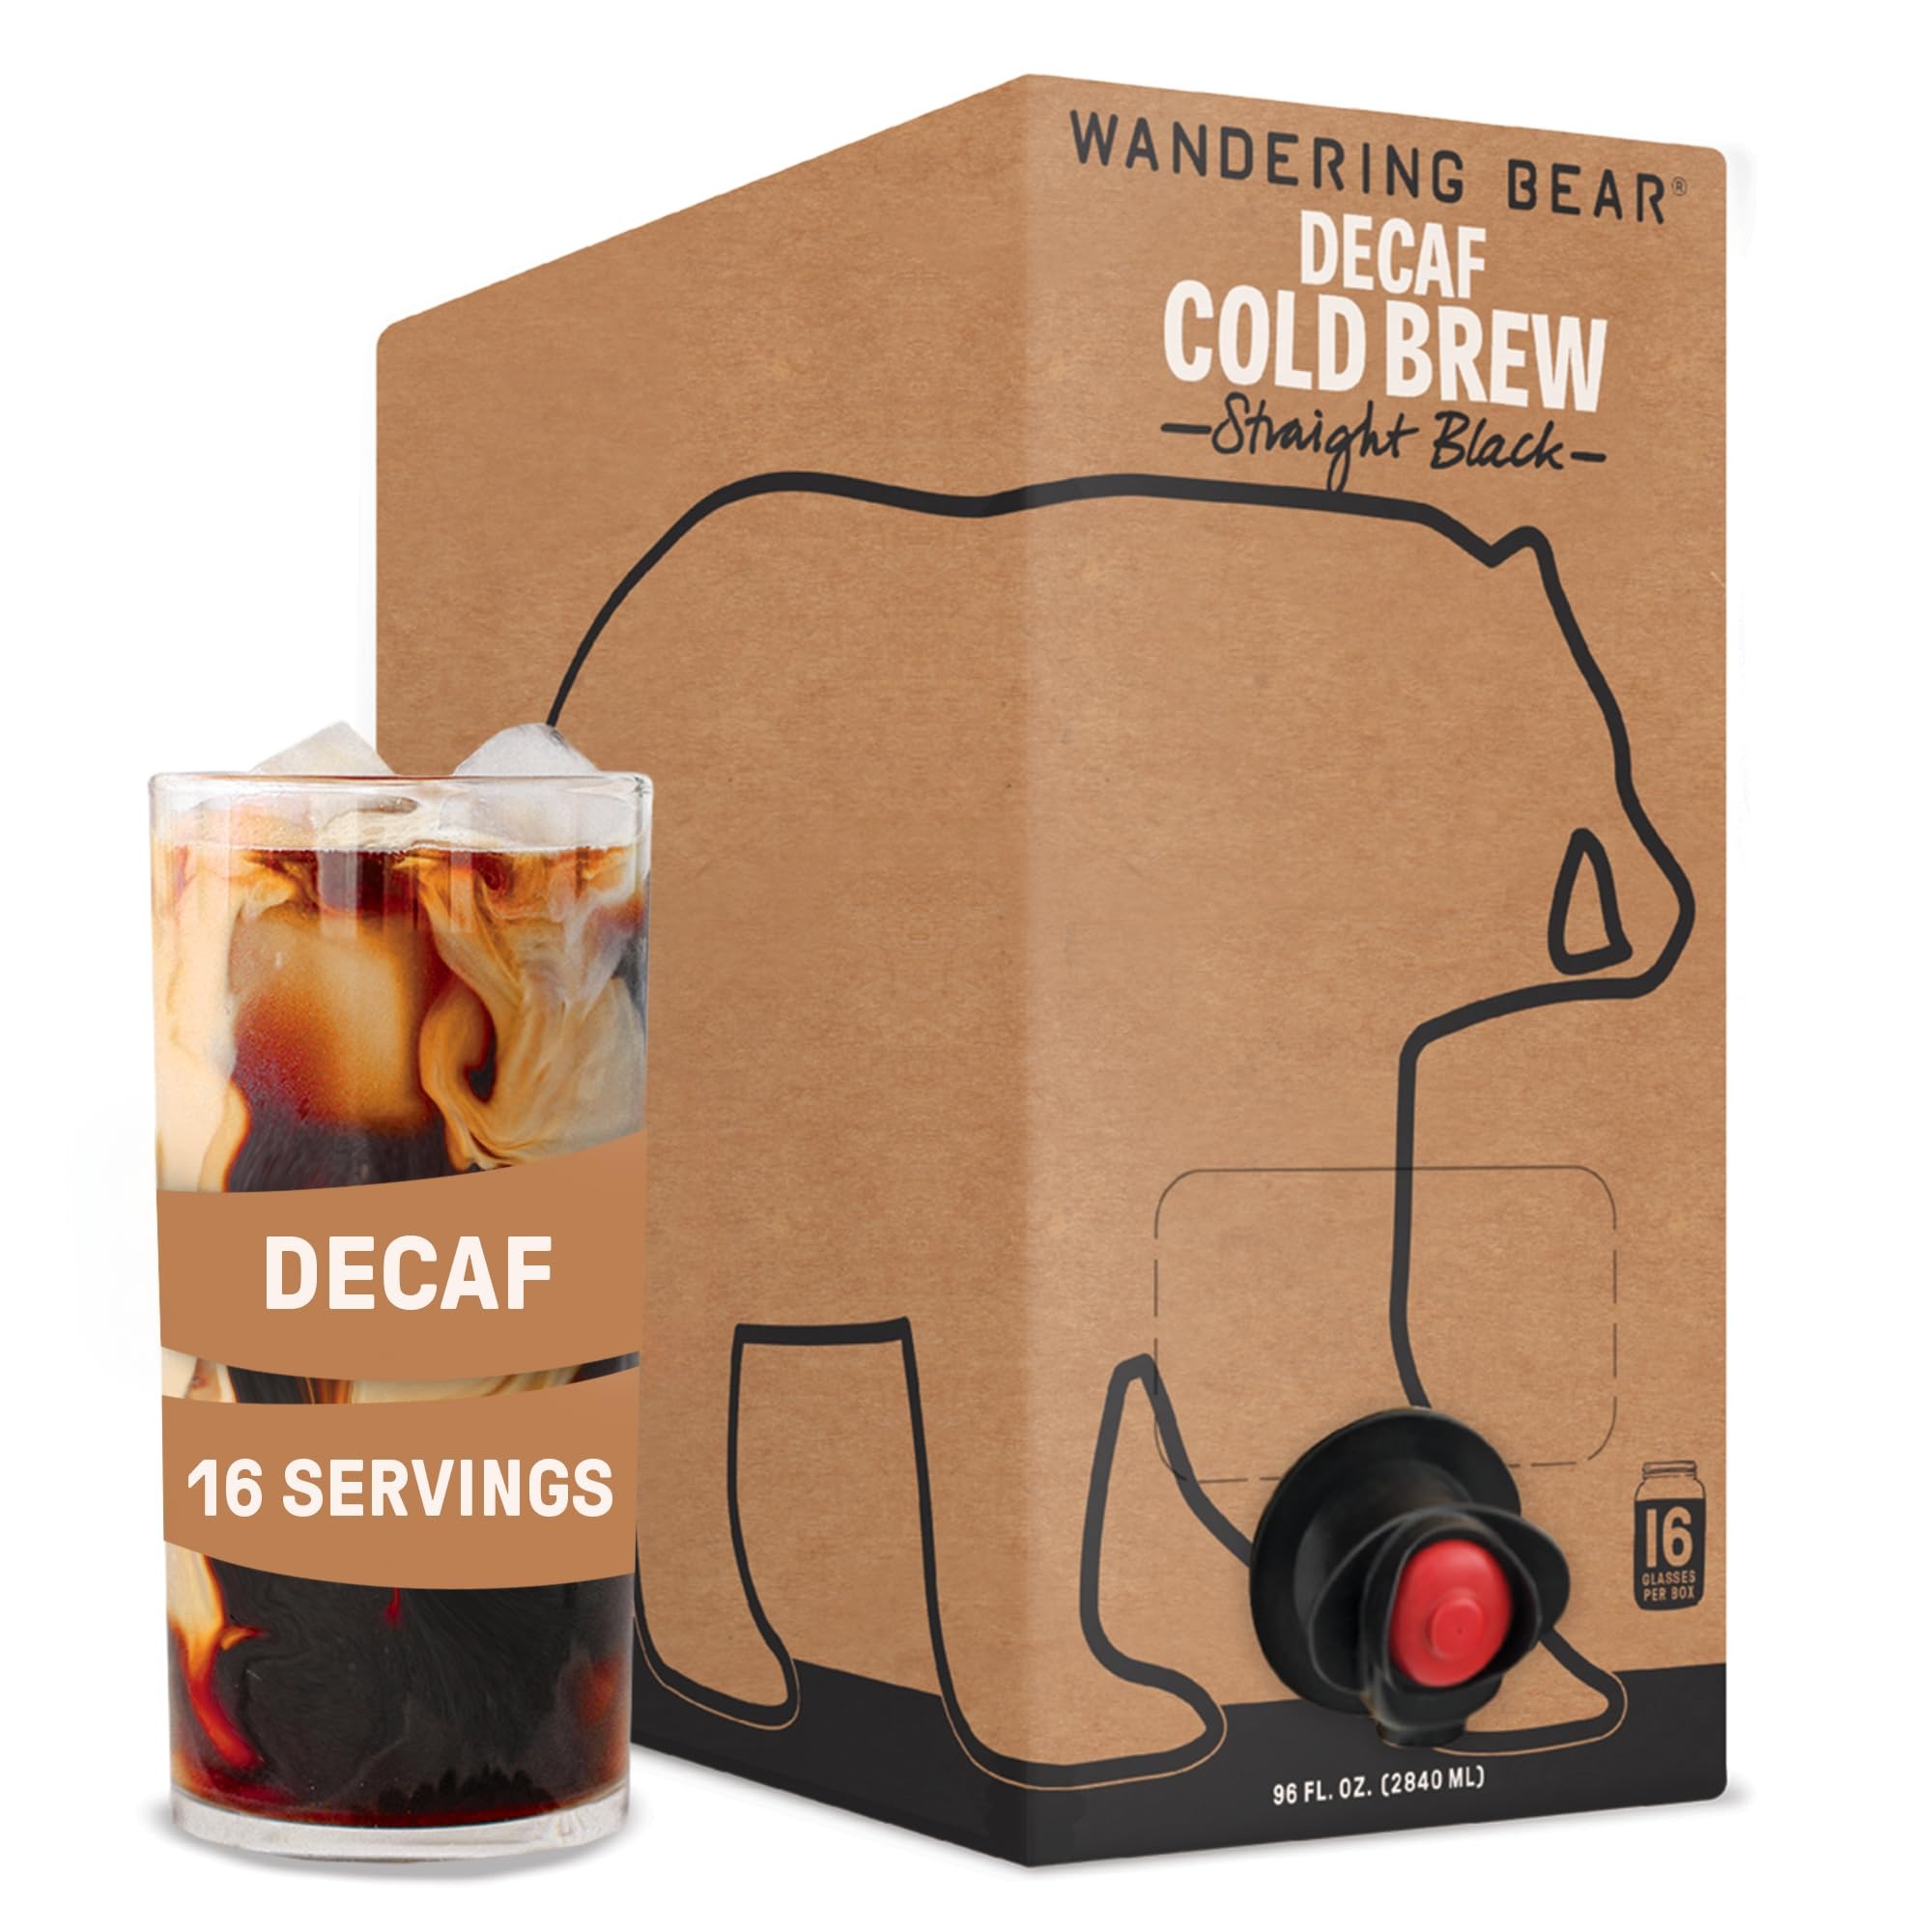
Item Name: Wandering Bear Decaf Cold Brew Coffee On Tap, 96 fl oz - Bold, Smooth, Unsweetened, Shelf-Stable, Ready to Drink, Iced Cold Brewed Coffee Drinks - Gluten Free & Vegan Decaf
Bullet Point 1: SMOOTH, BOLD, & READY TO POUR - Enjoy the convenience of cold brew on tap with this ultra-smooth, bold, decaf coffee. Each sip delivers a rich, never-bitter taste, freshly brewed and ready to flow straight from the tap.
Bullet Point 2: BOLD FLAVOR, DECAFFEINATED - The Swiss Water Process removes caffeine while keeping the rich, smooth taste you love. And with a 96oz box, you get about 16 glasses of this coffee cold brew to fuel your routine and keep you energized. While all decaf coffee carries some trace amounts of caffeine, our decaf cold brew has less than 8mg of caffeine per serving.
Bullet Point 3: LONG-LASTING FRESHNESS - Enjoy fresh, smooth cold coffee for up to 30 days after opening, thanks to our airtight packaging. This cold brew box is shelf-stable until opened, making it a convenient and hassle-free coffee box to keep on hand.
Bullet Point 4: HIGH QUALITY INGREDIENTS - Crafted with just decaffeinated Arabica coffee and filtered water, this coffee is free from sugar, dairy, and unnecessary additives. It’s a clean and bold iced coffee perfect for any lifestyle.
Bullet Point 5: BOLD BREW FOR COFFEE LOVERS - This cold brew coffee is designed for coffee lovers who crave rich flavor without the bitterness. Enjoy it straight or customize it however you like for a delicious and refreshing iced coffee.
Product Description: WHAT IS COLD BREW COFFEE? Cold brew is a type of iced coffee made by steeping coffee grounds in cold water for an extended period of time (between 12-24 hours). Traditional iced coffee is made by brewing hot coffee and then pouring it over ice. The cold brew process eliminates heat and brings out the big, bold flavors of coffee while leaving behind some of the acids and oils that make traditional iced coffee taste so bitter. Our cold brew has everything you love about coffee -- rich chocolate and dark fruit notes, full body, and a surprisingly smooth finish -- without the things you don't, like bitterness or acidity. Cold brew coffee is the best iced coffee.
Value: 96.0
Unit: Fl Oz

Price: 39.99